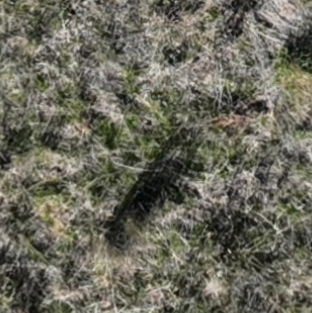
Month: october